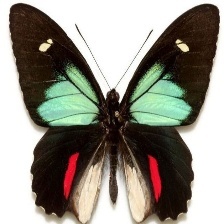
Species: GREEN CELLED CATTLEHEART